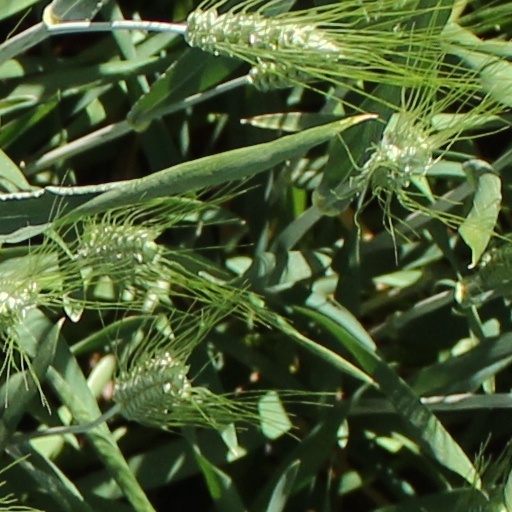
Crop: wheat